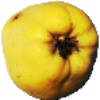
Label: quince